Thomas Robert Bugeaud

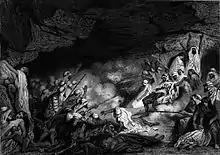
The Ouled tribe suffocating by '"enfumade"' of the cave of Dahra.

In addition to the public contents of the treaty Bugeaud and Abdelkader came to a number of private agreements in addition to the final treaties text. Bugeaud promised the emir modern weapons, to through French force of arms relocate the Dawa’ir and Zmala tribes away from Abd al-Qadirs domain and to exile from Algeria of their chiefs for which Bugeaud received a cash payment which he utilised to support his political career in France spending it to fund roadworks in his constituency.